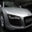
Label: automobile